Maasin Cathedral

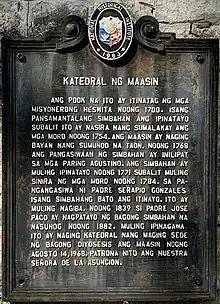
Church historical marker issued by the National Historical Institute in 1983

Early records indicate that Maasin is one of the oldest towns in Southern Leyte. When the Spanish missionaries arrived there, they found the native population to be relatively organized, friendly and interested in the Catholic faith. The Jesuits were the first order to formally establish a parish in the community in the 1700s. A piece of stone from a destroyed convent bearing the inscription "Pa. De Tagnipa - año 1776." authenticates the establishment. The ruins exist until the present time, lying between the border of Abgao and Mantahan districts.